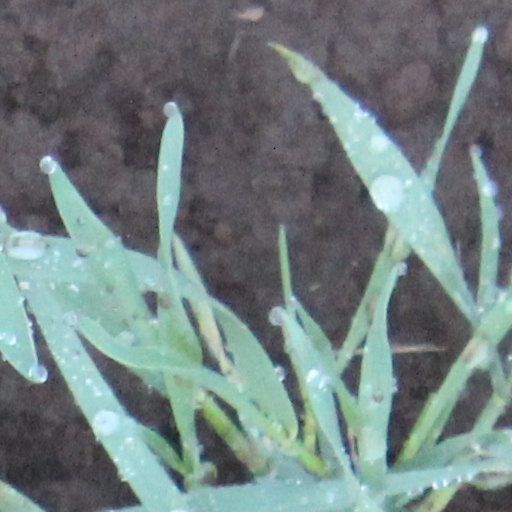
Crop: wheat